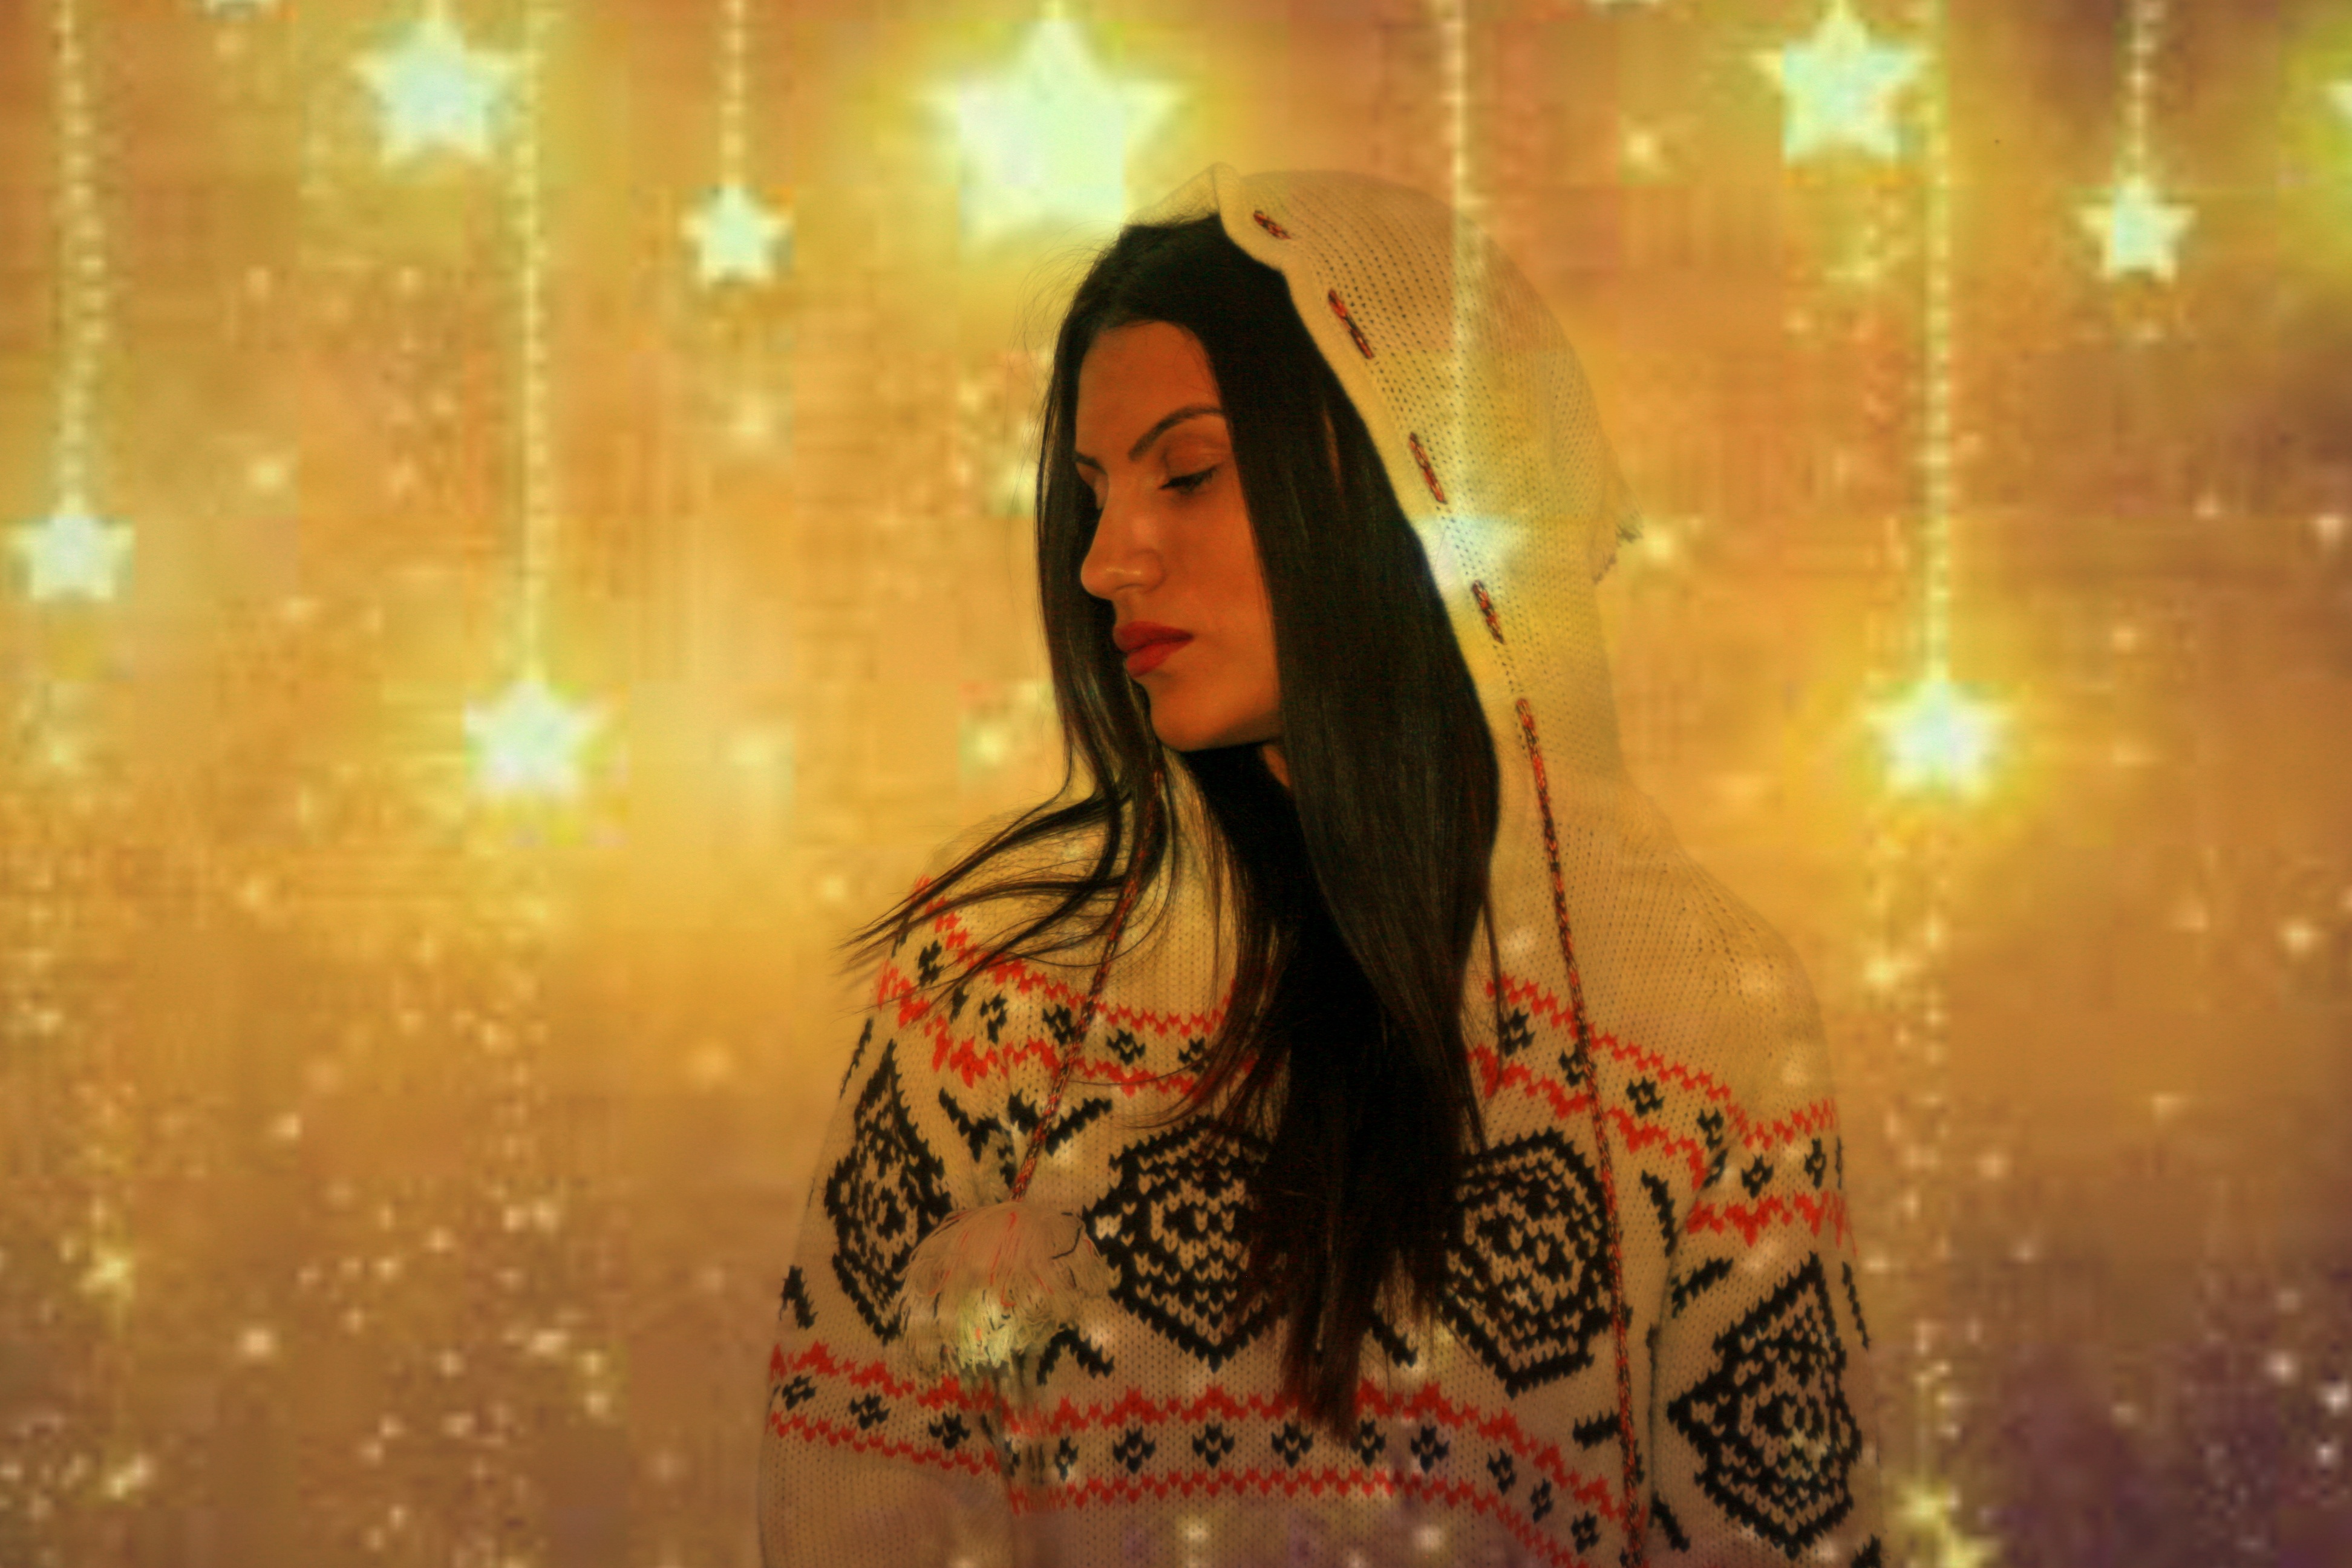
girl, fashion, christmas, hood, screenshot, computer wallpaper